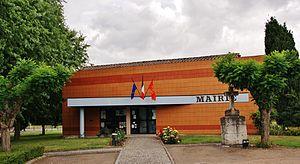
La Mairie
Angeville est une commune française, située dans le département de Tarn-et-Garonne en région Occitanie.